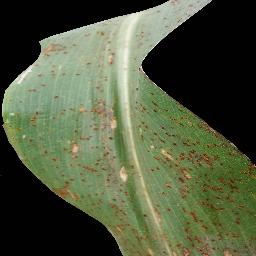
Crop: corn
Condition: (maize)_common_rust